Planetshine

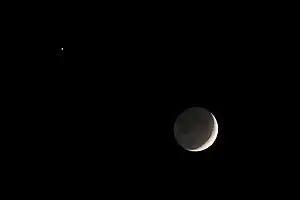
Earthshine reflected from the Moon during conjunction with Venus (left)

Studies of earthshine can be used to show how the Earth's cloud cover varies over time. Preliminary results show a 6.5% dip in cloud cover between 1985 and 1997 and a corresponding increase between 1997 and 2003. This has implications for climate research, especially with regards to global warming. All clouds contribute to an increased albedo, however some clouds have a net warming effect because they trap more heat than they reflect, while others have a net cooling effect because their increased albedo reflects more radiation than they trap heat. So while the Earth's albedo is measurably increasing, the uncertainty over the amount of heat trapped means the overall effect on global temperature remains unclear.